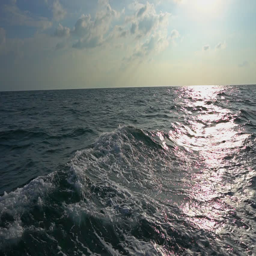
the boat floats on the sea in a storm .